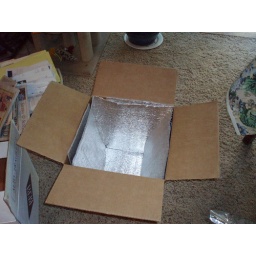
Large box with pieces of silver insulation foam on sides and in the bottom